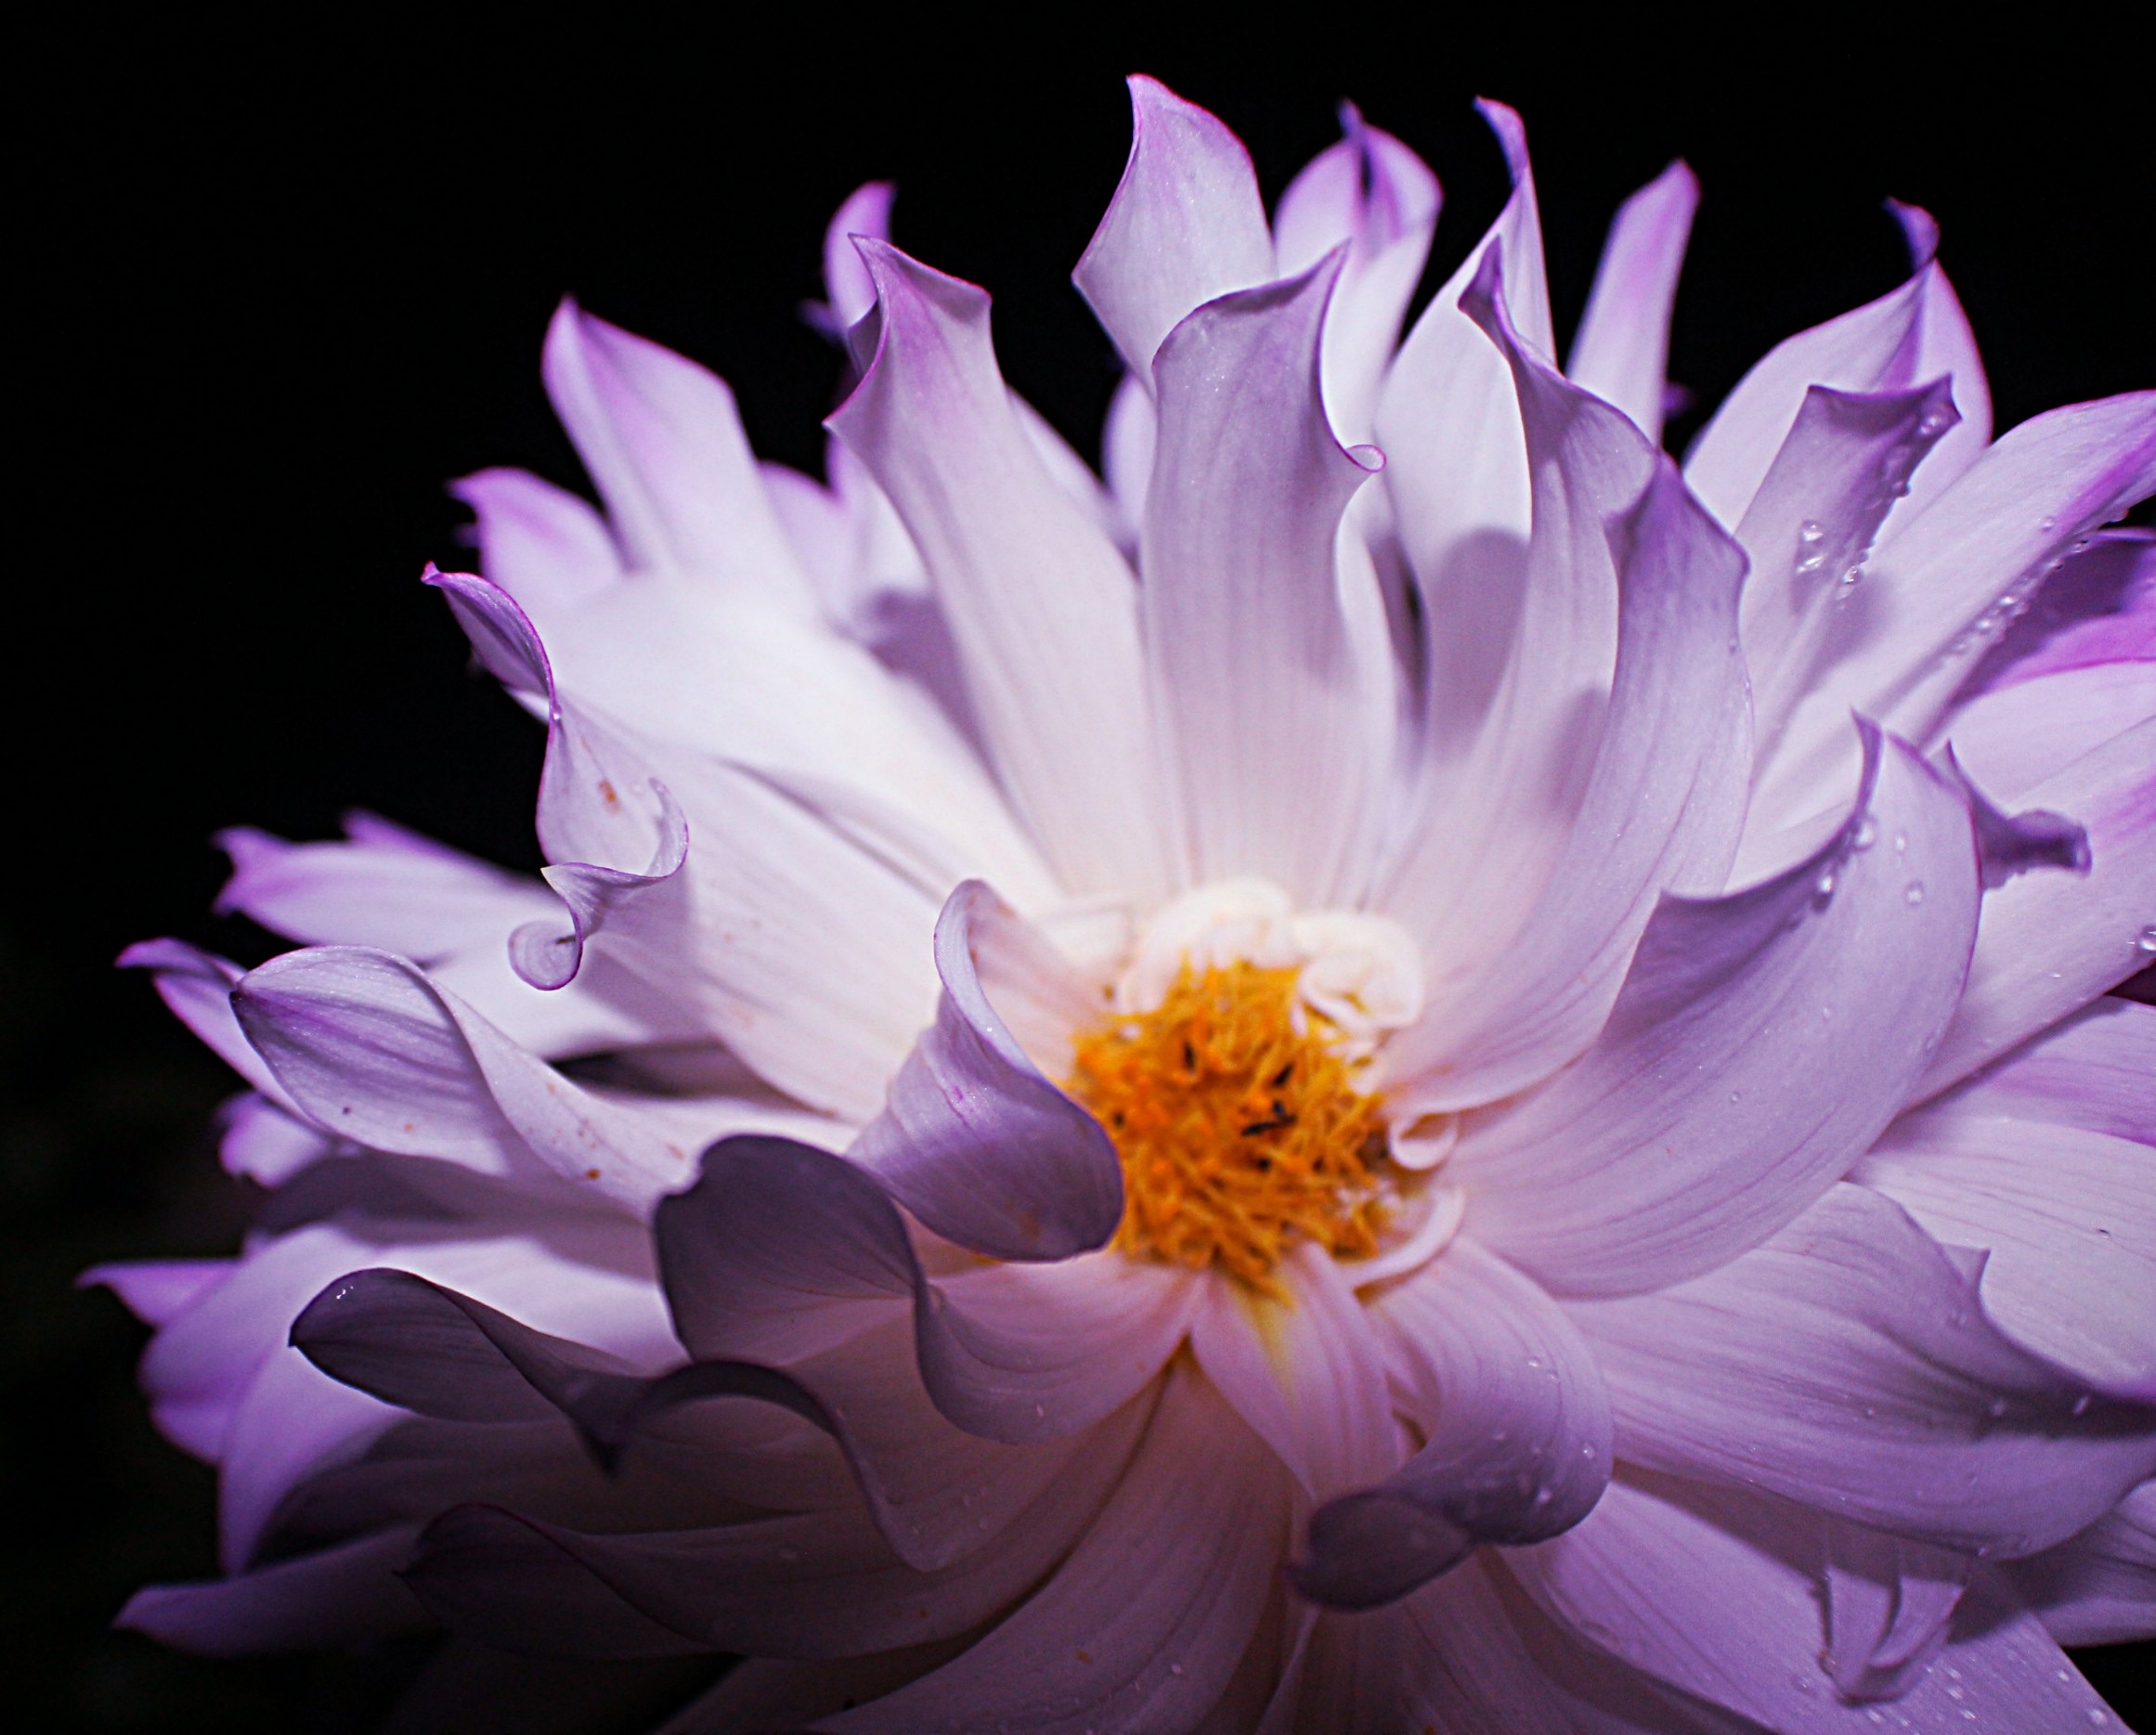
blossom, plant, flower, purple, petal, pink, flora, close up, macro photography, flowering plant, daisy family, land plant